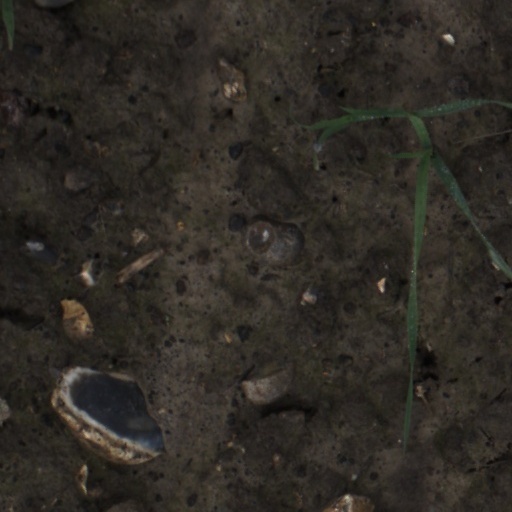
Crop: wheat